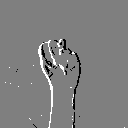
ASL letter: n